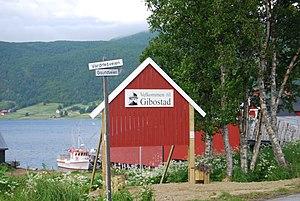
Gibostad est une localité du comté de Troms, en Norvège. Le village comptait 322 habitants au 1ᵉʳ janvier 2018 et est situé sur la Senja, près du Gisundet, à 20 kilomètres au nord du pont de Gisund.